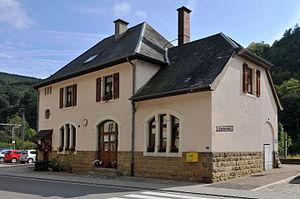
La gare de Goebelsmühle est une gare ferroviaire luxembourgeoise de la ligne 1, de Luxembourg à Troisvierges-frontière, située à Goebelsmuhle sur le territoire de la commune de Bourscheid, dans le canton de Diekirch.